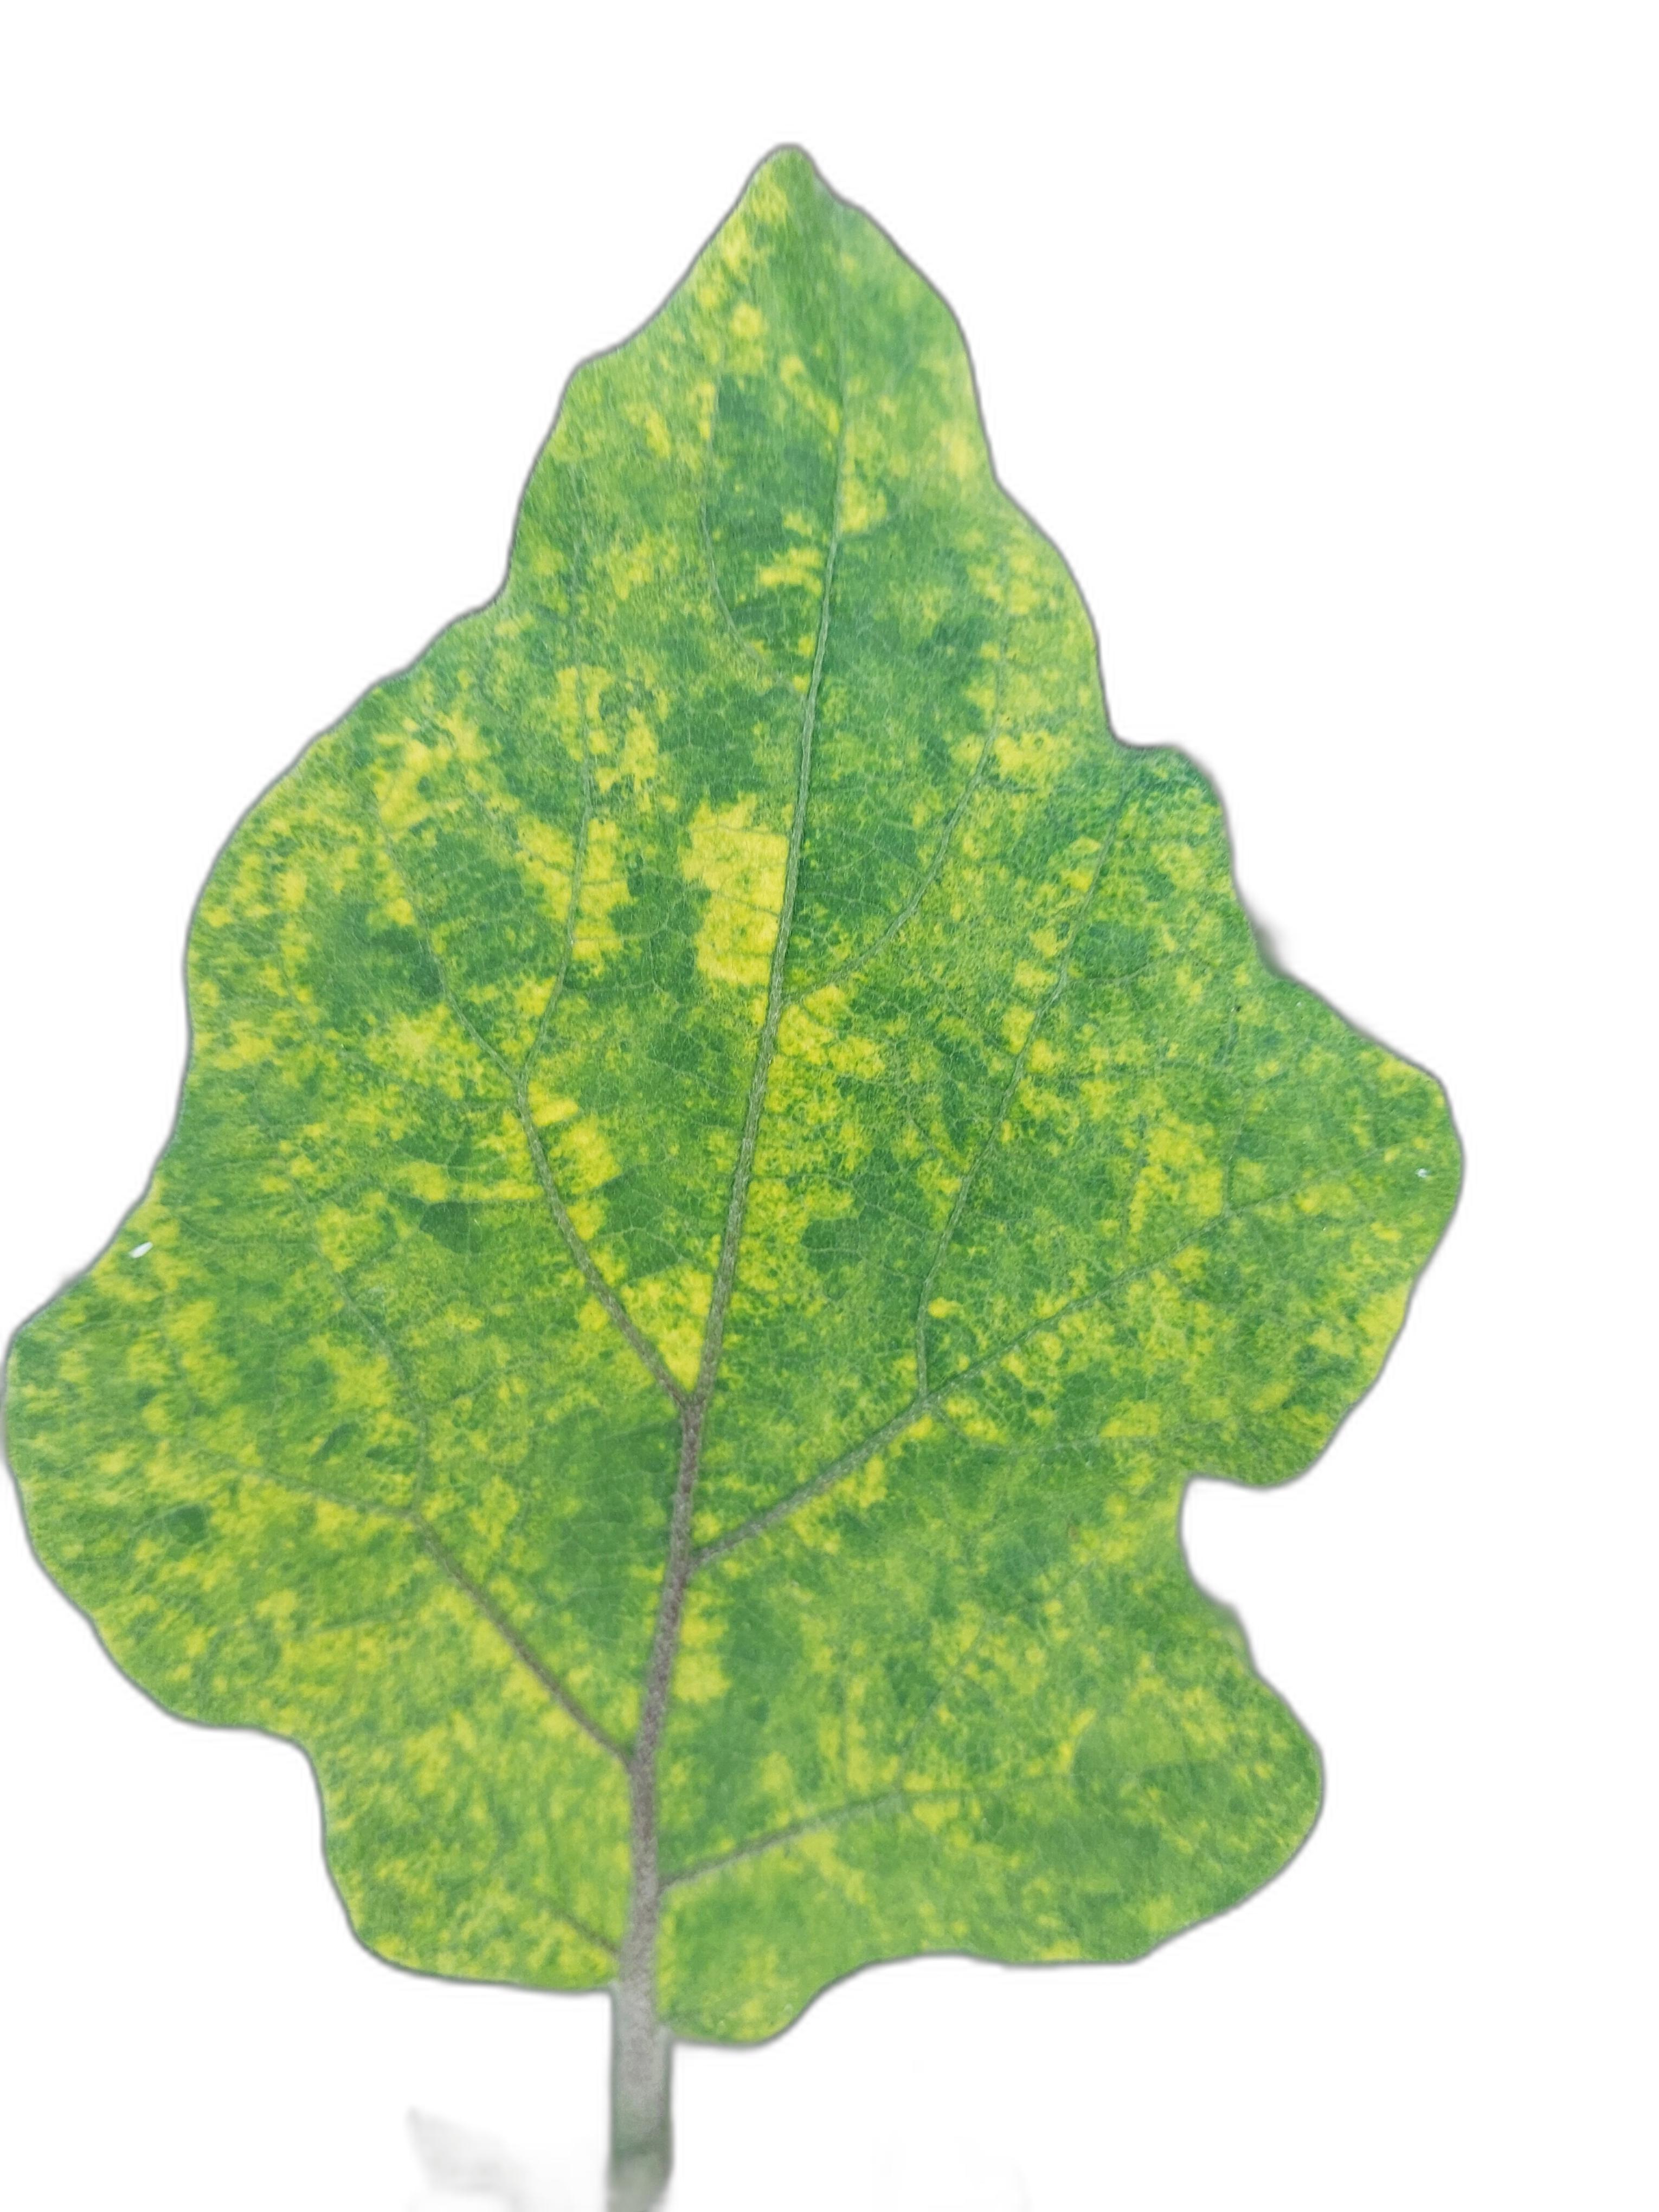
Label: Mosaic Virus Disease